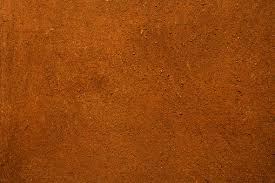
Soil type: Red soil